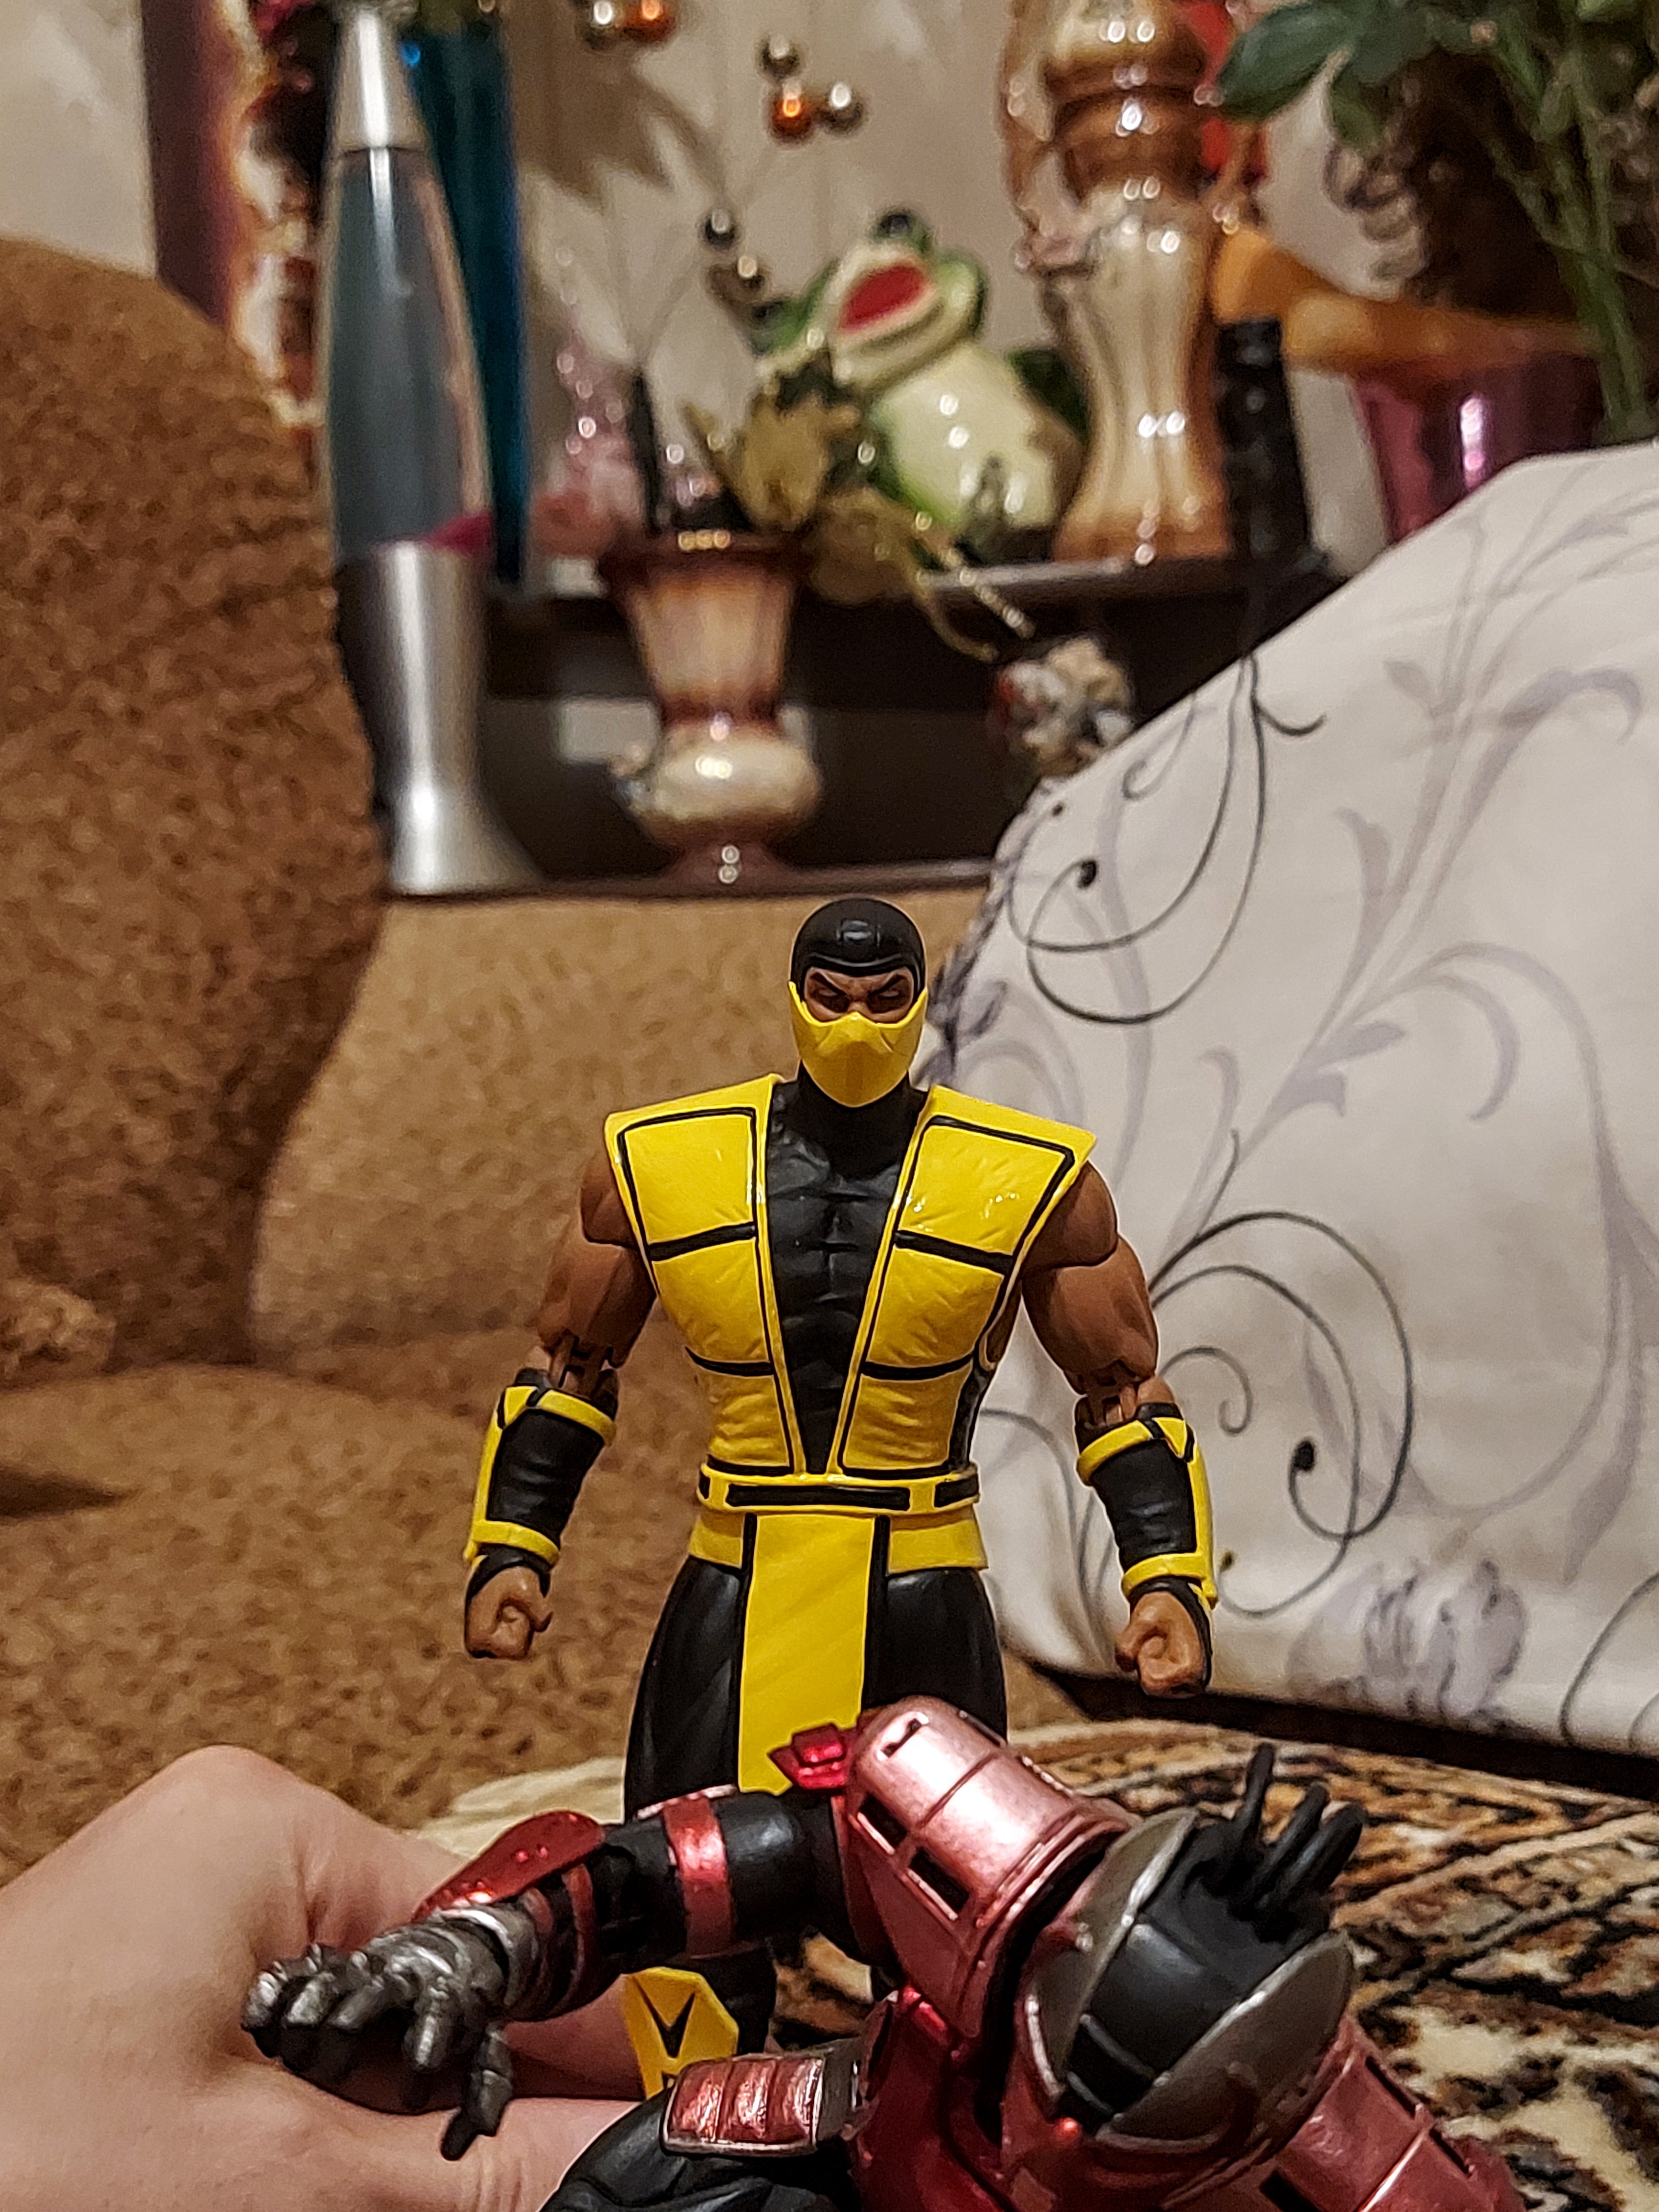
scorpion, storm, collectibles, white, toy, houseplant, cartoon, people, flowerpot, fictional character, armour, event, art, carmine, fiction, personal protective equipment, machine, cg artwork, action figure, costume, justice league, figurine, vase, automotive tire, illustration, animation, superhero, avengers, sitting, hero, robot, fun, pc game, Animated cartoon, anime, mythology